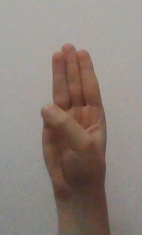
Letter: thaa